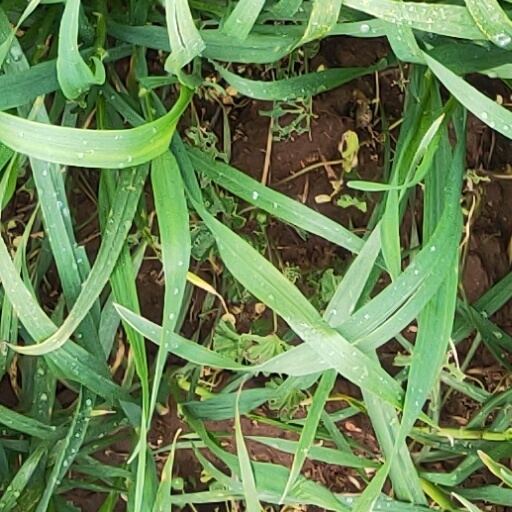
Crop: wheat